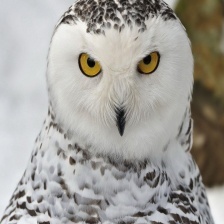
Species: SNOWY OWL
Scientific name: BUBO SCANDIACUS
ImageNet parent category: great_grey_owl